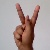
The image shows a hand gesture representing the letter 'K' in Indian Sign Language.